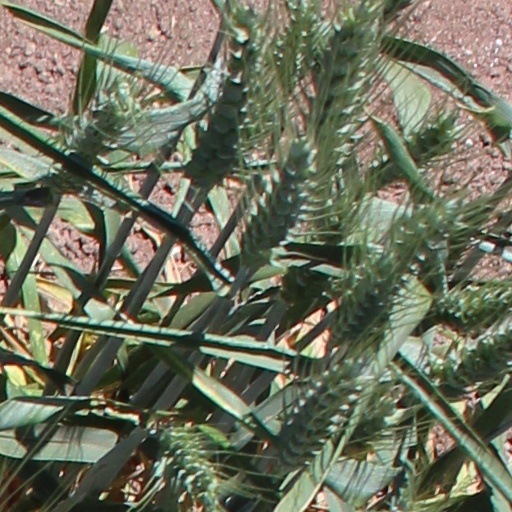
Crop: wheat